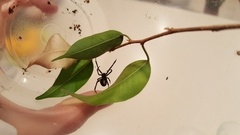
Species: Lactrodectus_hesperus